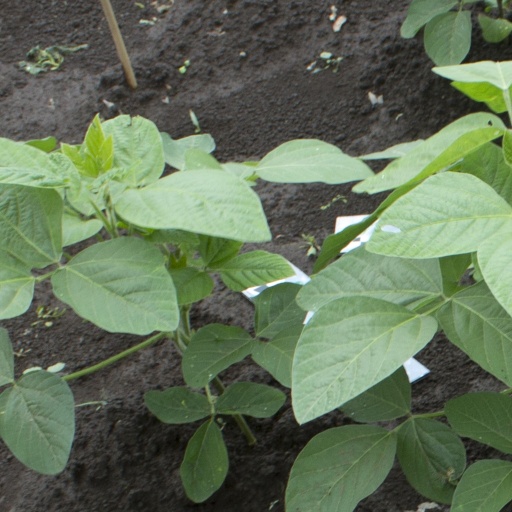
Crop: soybean